Rearwin Junior

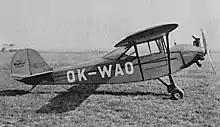
Rearwin Junior 4000 (OK-WAO) and Walter Polaris II

The Aeronca C-2 had successfully debuted in 1930 as a low-cost two-seat ultra-light sportplane, setting a trend for aircraft manufacturers trying to survive the Great Depression. Douglas Webber and Noel Hockaday at the American Eagle Aircraft Corporation, based at the Fairfax Airport near Rearwin, had followed with the similarly-targeted American Eagle Eaglet. Douglas Webber eventually left American Eagle and started advertising a complete design of another similar aircraft and his services as an engineer—Rearwin bought the design, hired Webber and Hockaday, and completed the prototype in 6 months. The first flight was in April 1931.